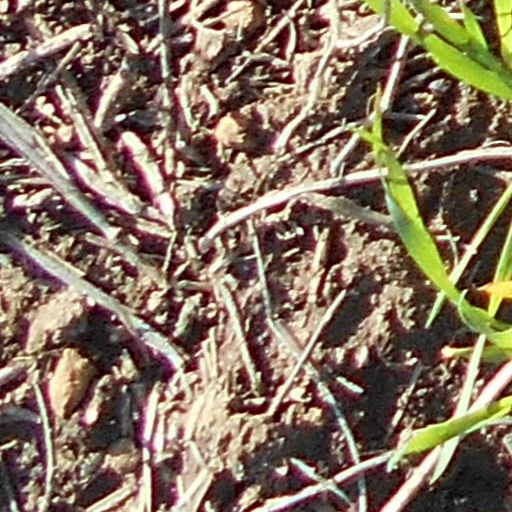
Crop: wheat